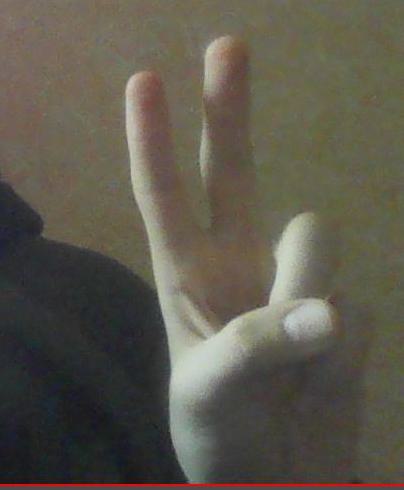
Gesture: peace